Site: brandenburg
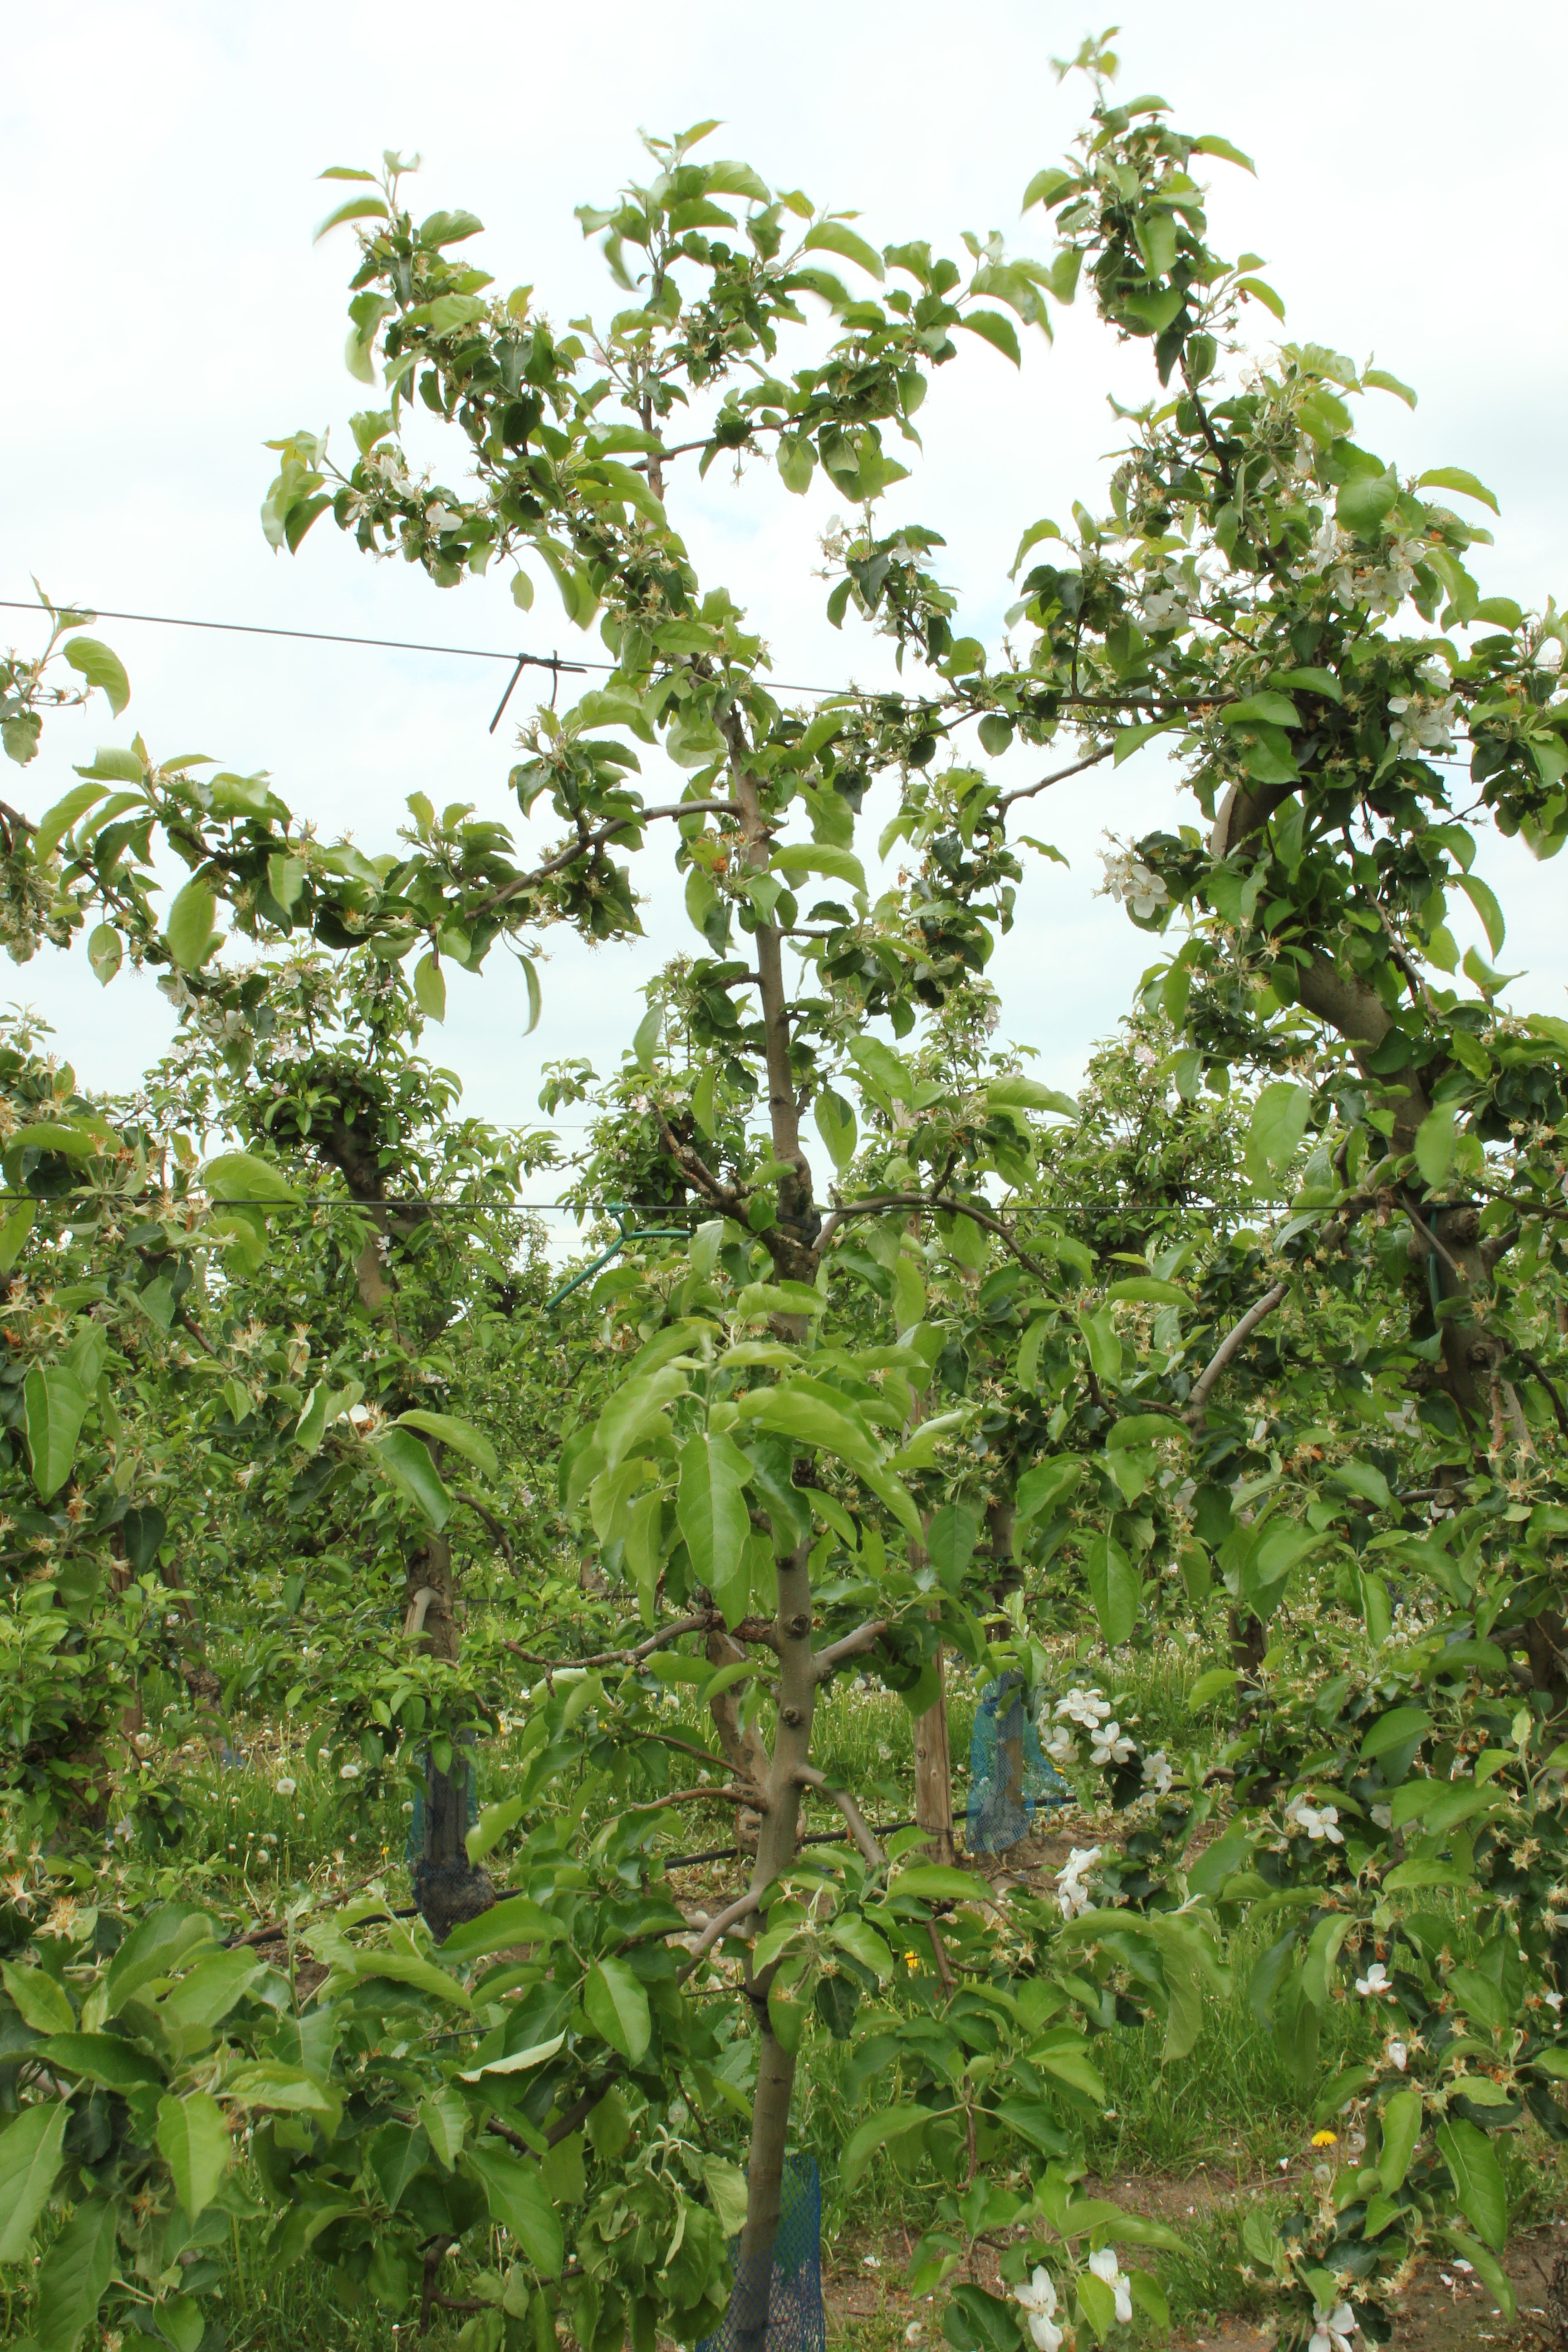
Growth stage (BBCH 67): Flowering